Lê dynasty

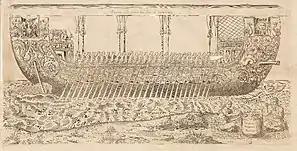
Mông Đồng illustration, warship of Lê dynasty

In 1471, Lê Thánh Tông conquered Champa and captured the Cham capital Vijaya, ending independent Cham rule in the south. The Kingdom of Champa was reduced to a small enclave near Panduranga (modern day Phan Rang–Tháp Chàm) and Kauthara (now Nha Trang) with many Chams fleeing to Cambodia. Lê Thánh Tông created a new province out of former Cham land and allowed ethnic Vietnamese settlers to settle it. The conquest of the Cham kingdoms started a rapid period of expansion by the Vietnamese southwards into this newly conquered land. The government used a system of land settlement called "đồn điền" (屯田).